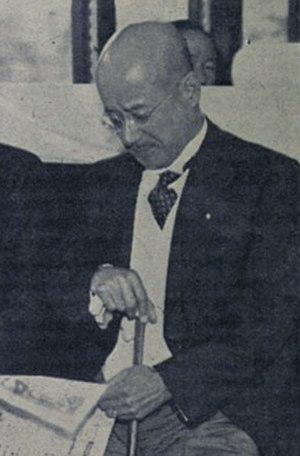
Le comte Hideo Kodama, né le 19 juillet 1876 dans la préfecture de Yamaguchi au Japon et décédé à l'âge de 70 ans le 7 avril 1947, est un homme politique japonais. Il est le fils aîné du général Kodama Gentarō et l'époux de la fille du premier ministre Terauchi Masatake.